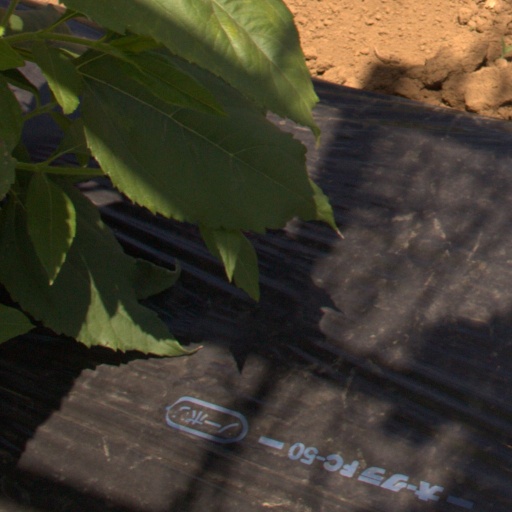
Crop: Jerusalem artichoke